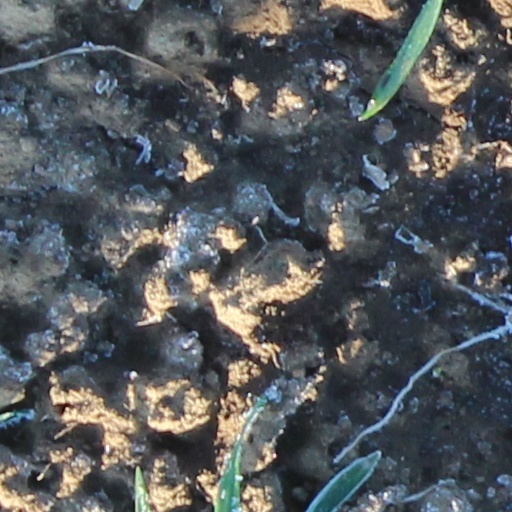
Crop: wheat